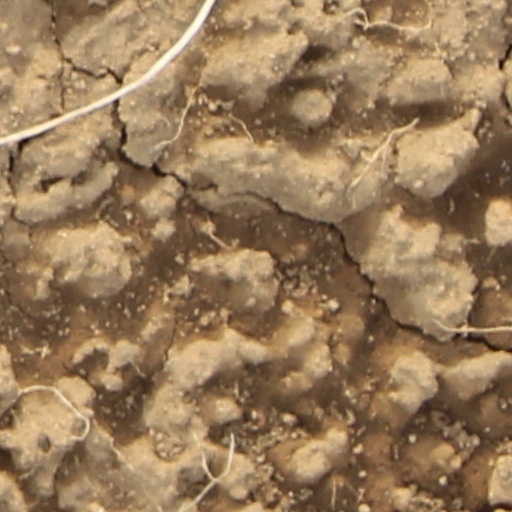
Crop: wheat